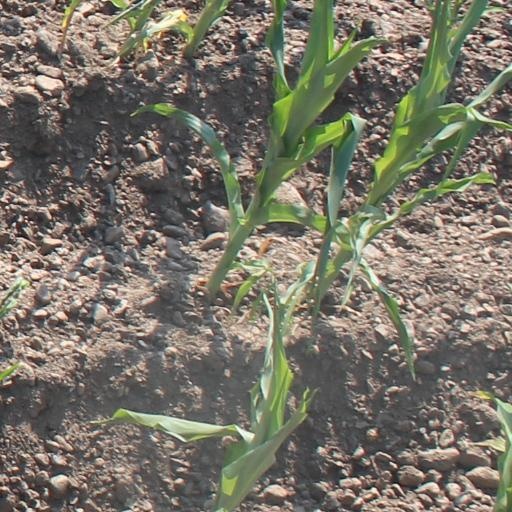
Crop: maize; corn